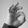
ASL letter: F